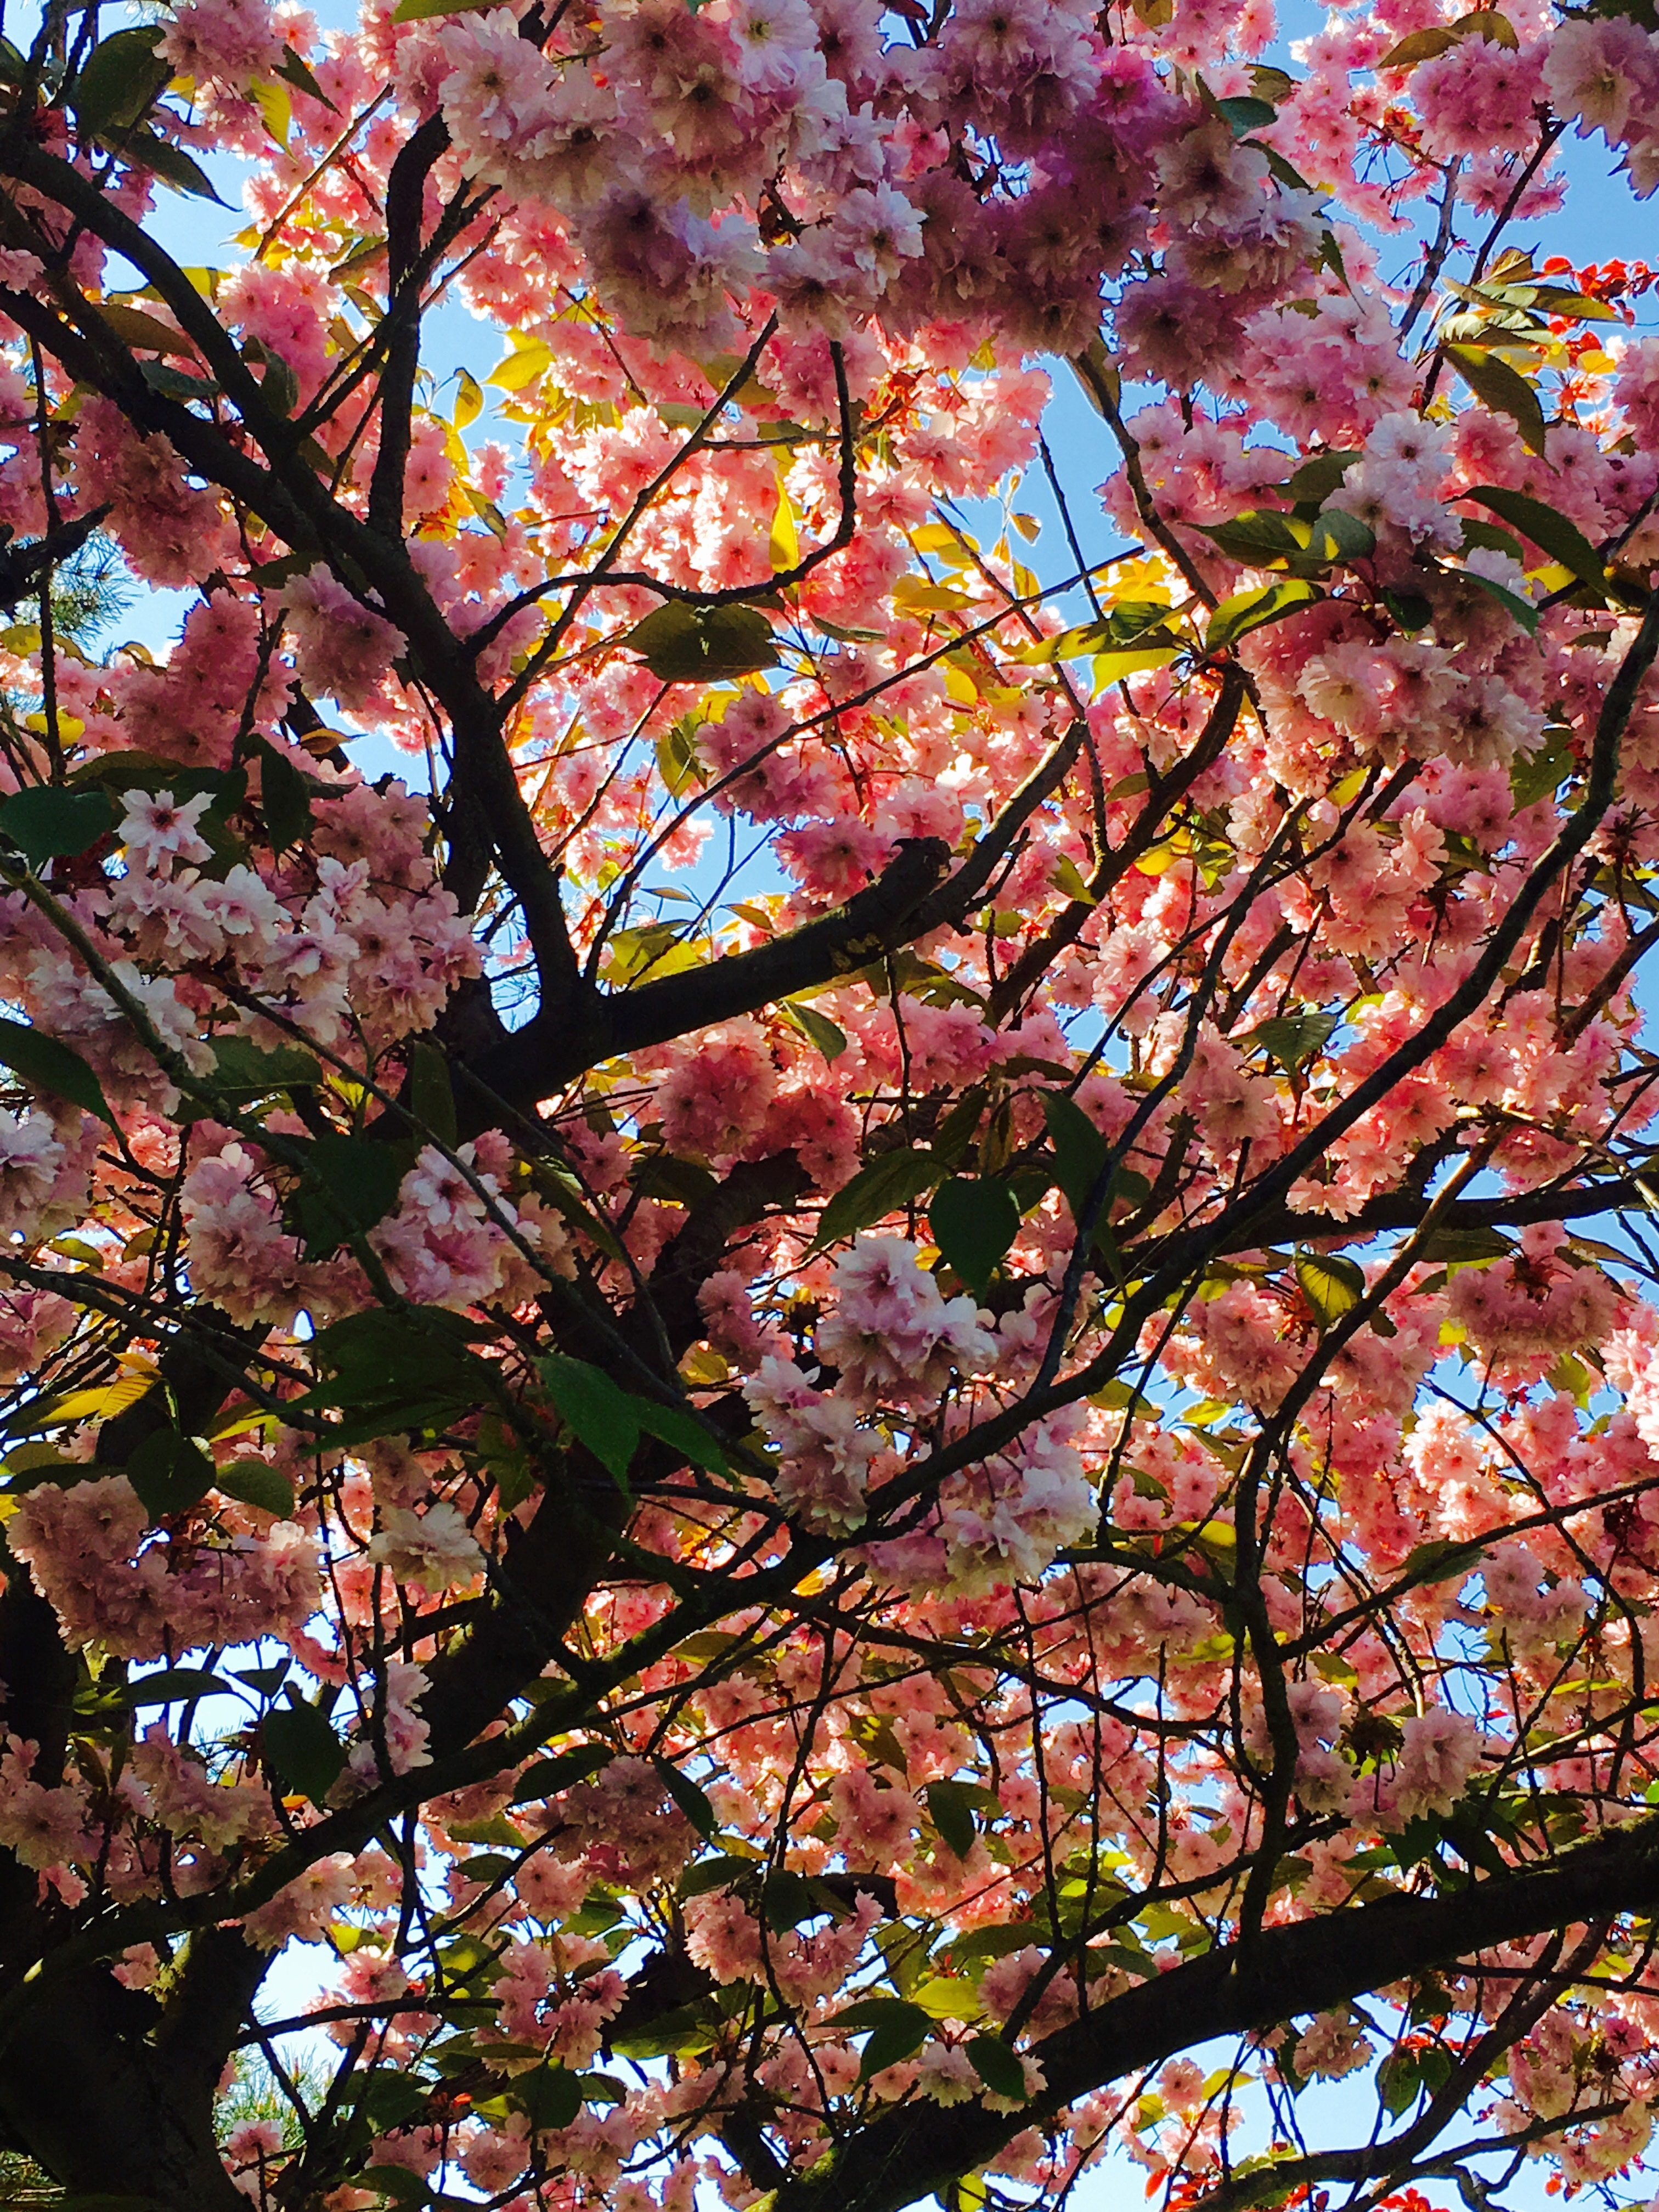
tree, nature, branch, blossom, plant, sky, leaf, flower, bloom, spring, produce, autumn, botany, pink, season, cherry blossom, maple tree, flowers, shrub, fruit tree, cherry, cherry trees, flowering plant, wild cherry, japanese cherry, ornamental cherry, woody plant, land plant